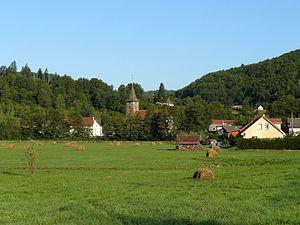
Vue de Servance (Haute-Saône, France)
Servance est une ancienne commune française, située dans le département de la Haute-Saône en région Bourgogne-Franche-Comté. Le village a donné son nom au ballon éponyme.
La communauté de communes de la Haute Vallée de l'Ognon est une ancienne communauté de communes située dans le département de la Haute-Saône en France.